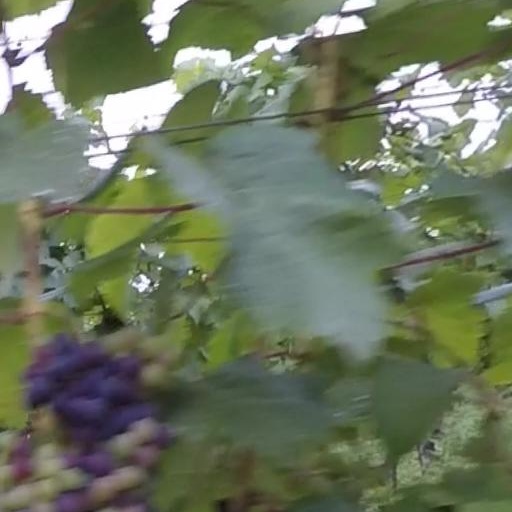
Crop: grape